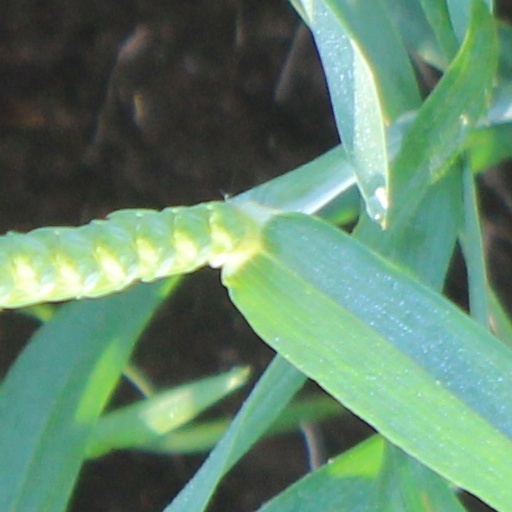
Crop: wheat